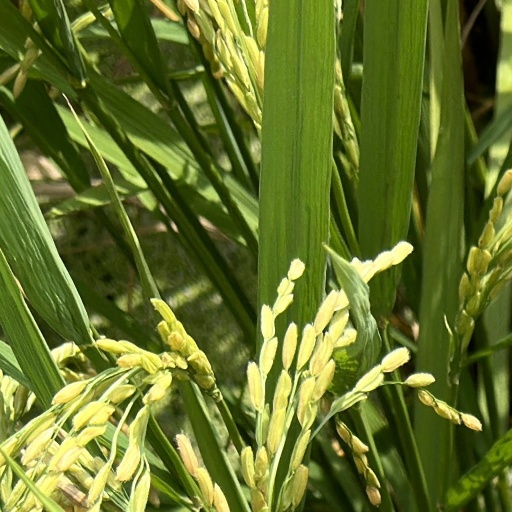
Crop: rice